List of mammals of Mexico

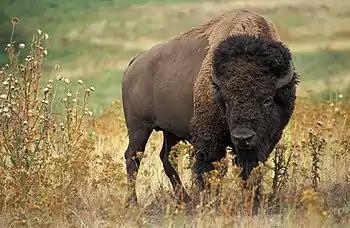
Plains bison

The odd-toed ungulates are browsing and grazing mammals. They are usually large to very large, and have relatively simple stomachs and a large middle toe. Tapirids were more widespread before humans appeared, formerly being present in temperate North America as well as the tropical regions they are found in today. Native equids once lived in the region, having evolved in North America over a period of 50 million years, but died out around the time of the first arrival of humans, along with at least one ungulate of South American origin, the notoungulate "Mixotoxodon". Sequencing of collagen from a fossil of one recently extinct notoungulate has indicated that this order was closer to the perissodactyls than any extant mammal order.